Conquest of Majorca

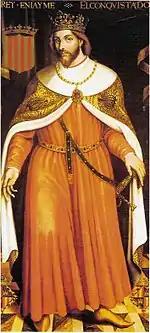
James I divided the island between the royal house, the nobility, the church, according to the "Llibre del Repartiment". Image of James I in the City Council of Palma.

At the time of the invasion, Majorca had 816 farms. The distribution of land and property on the island was complete and was performed as previously agreed in Parliament and according to what was available in the "Llibre del Repartiment". King James I divided the island into eight sections, making one half the "medietas regis" and the other half the "medietas magnatis"; that is, half of the island passed into the hands of the king and the other half to the participating nobles or arbitrators of the distribution. Information exists only on the properties and lands composing the "medietas regis", which were what appeared in the Llibre del Repartiment, but it is believed that the "medietas magnatis" was similar. The groups that had the greatest participation in the enterprise were Barcelona and Marseille, the first with a total of 877 horses and the second with 636, followed by the house of the Templars which had 525.